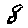
Label: 8